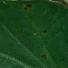
Crop: Tomato
Condition: alternaria-d